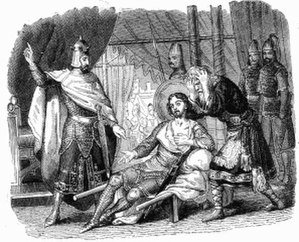
Adalgis
Adalgis, besejret, vælger landflygtighed.
Adalgis var en langobardisk prins, søn af langobardernes konge Desiderius og hans kone Ansa.